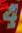
Number: 4